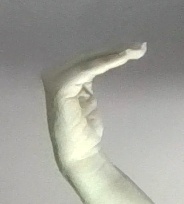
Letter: haa